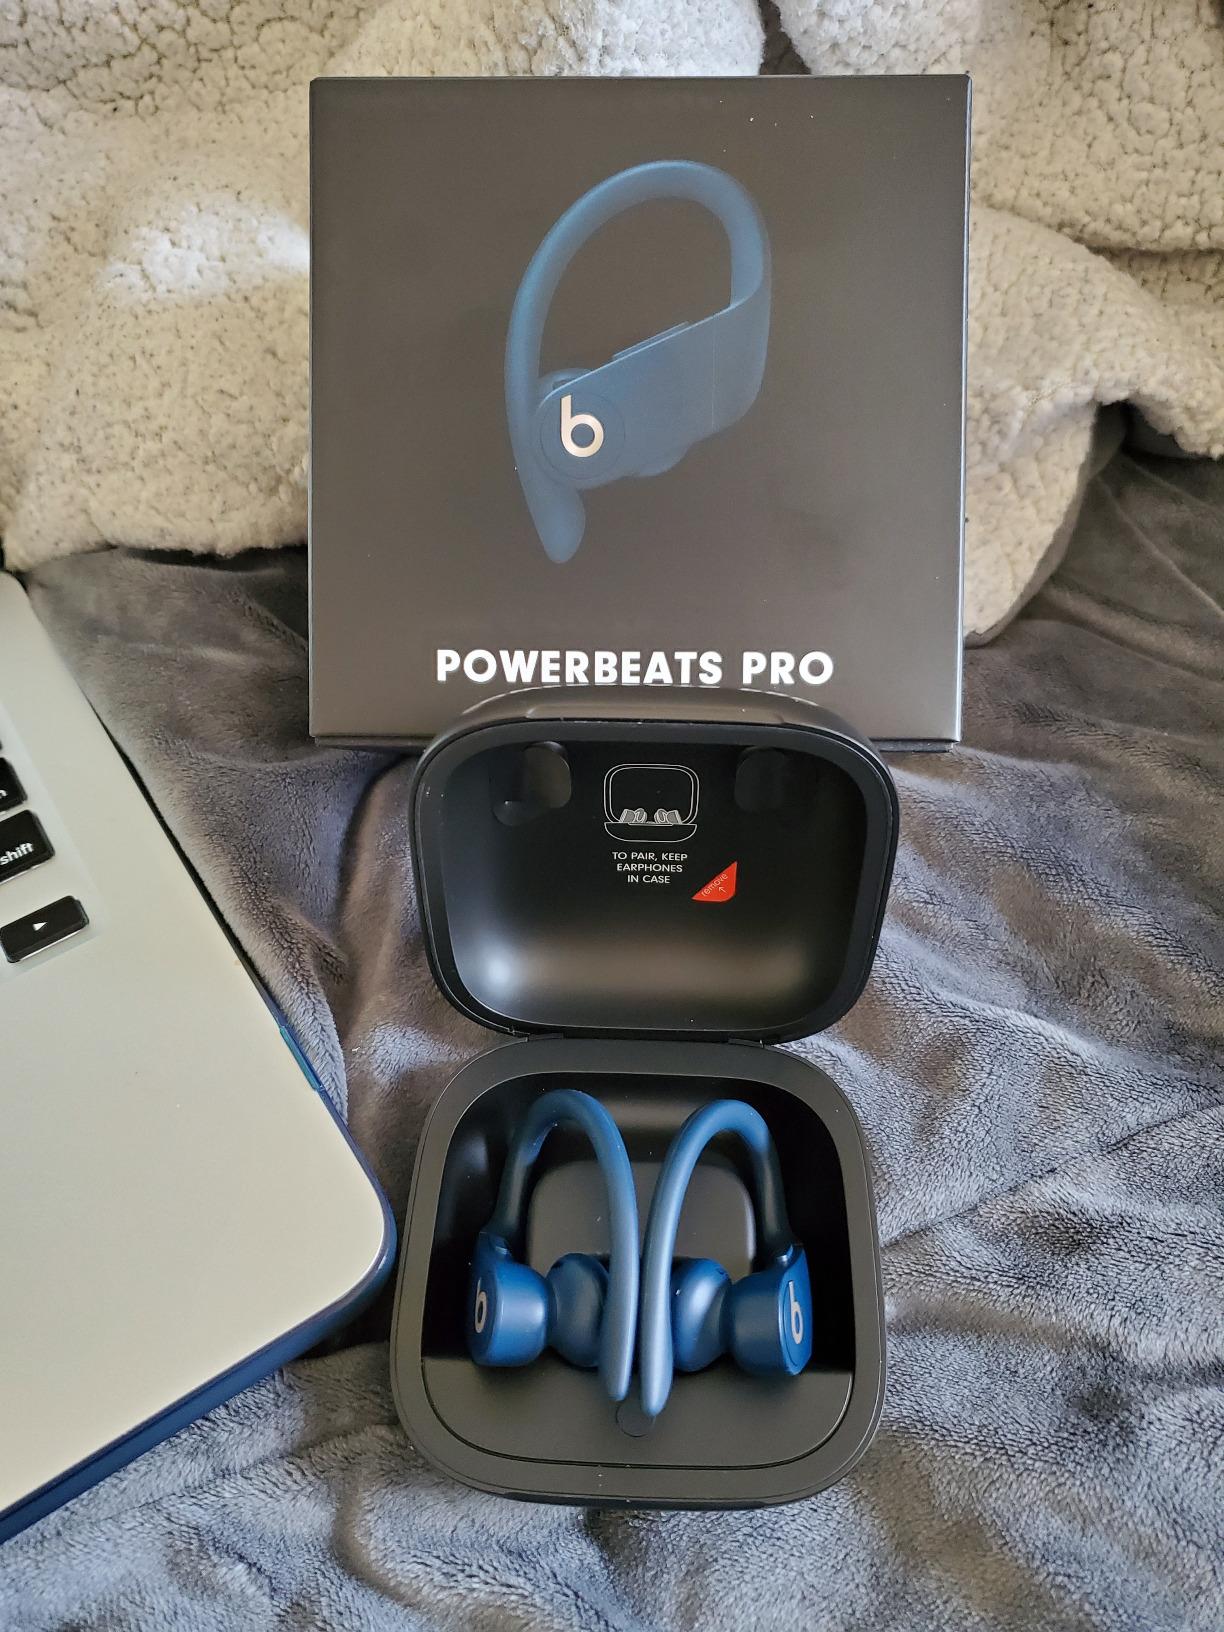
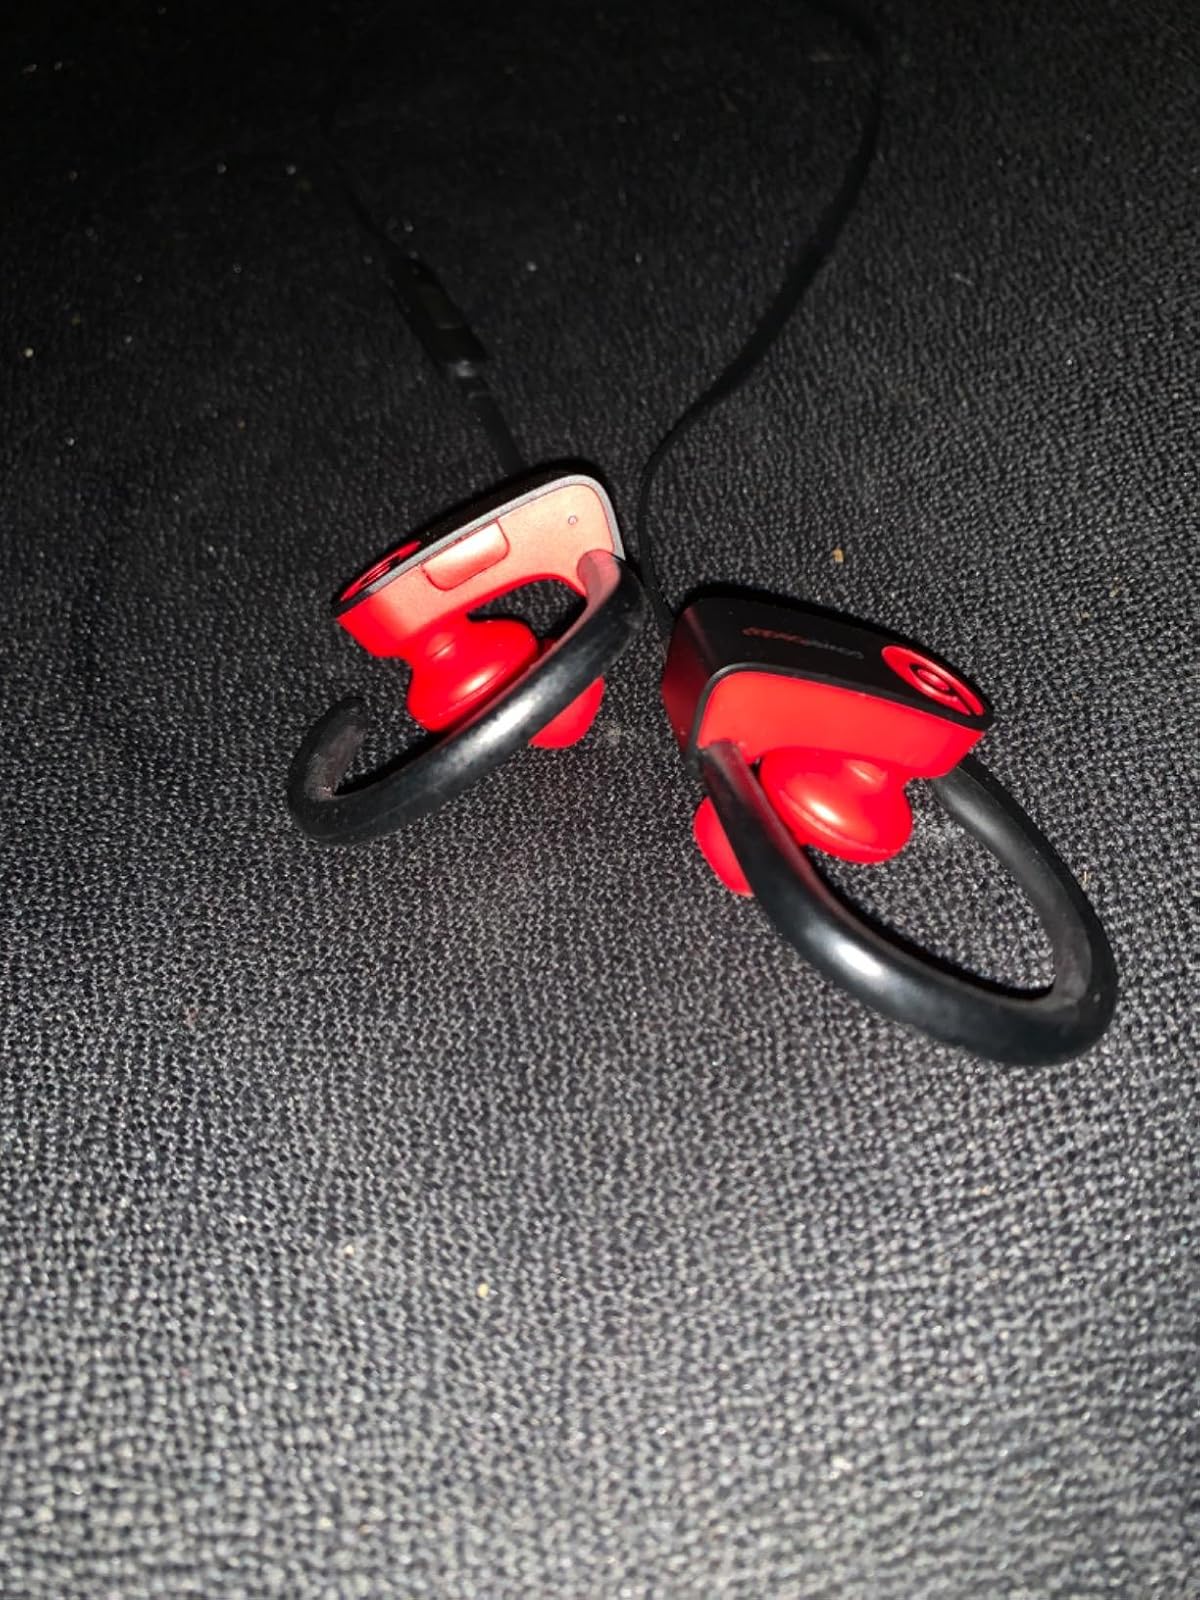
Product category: earbuds
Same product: no